Isaac Walraven

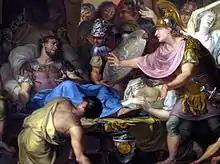
Detail of historical allegory of the death of Epaminondas

According to the RKD, he was a pupil of Jan Ebbelaar and the history painter Gerrit Rademaker. He made copies of old masters and was a jeweler and etcher as well as a painter.